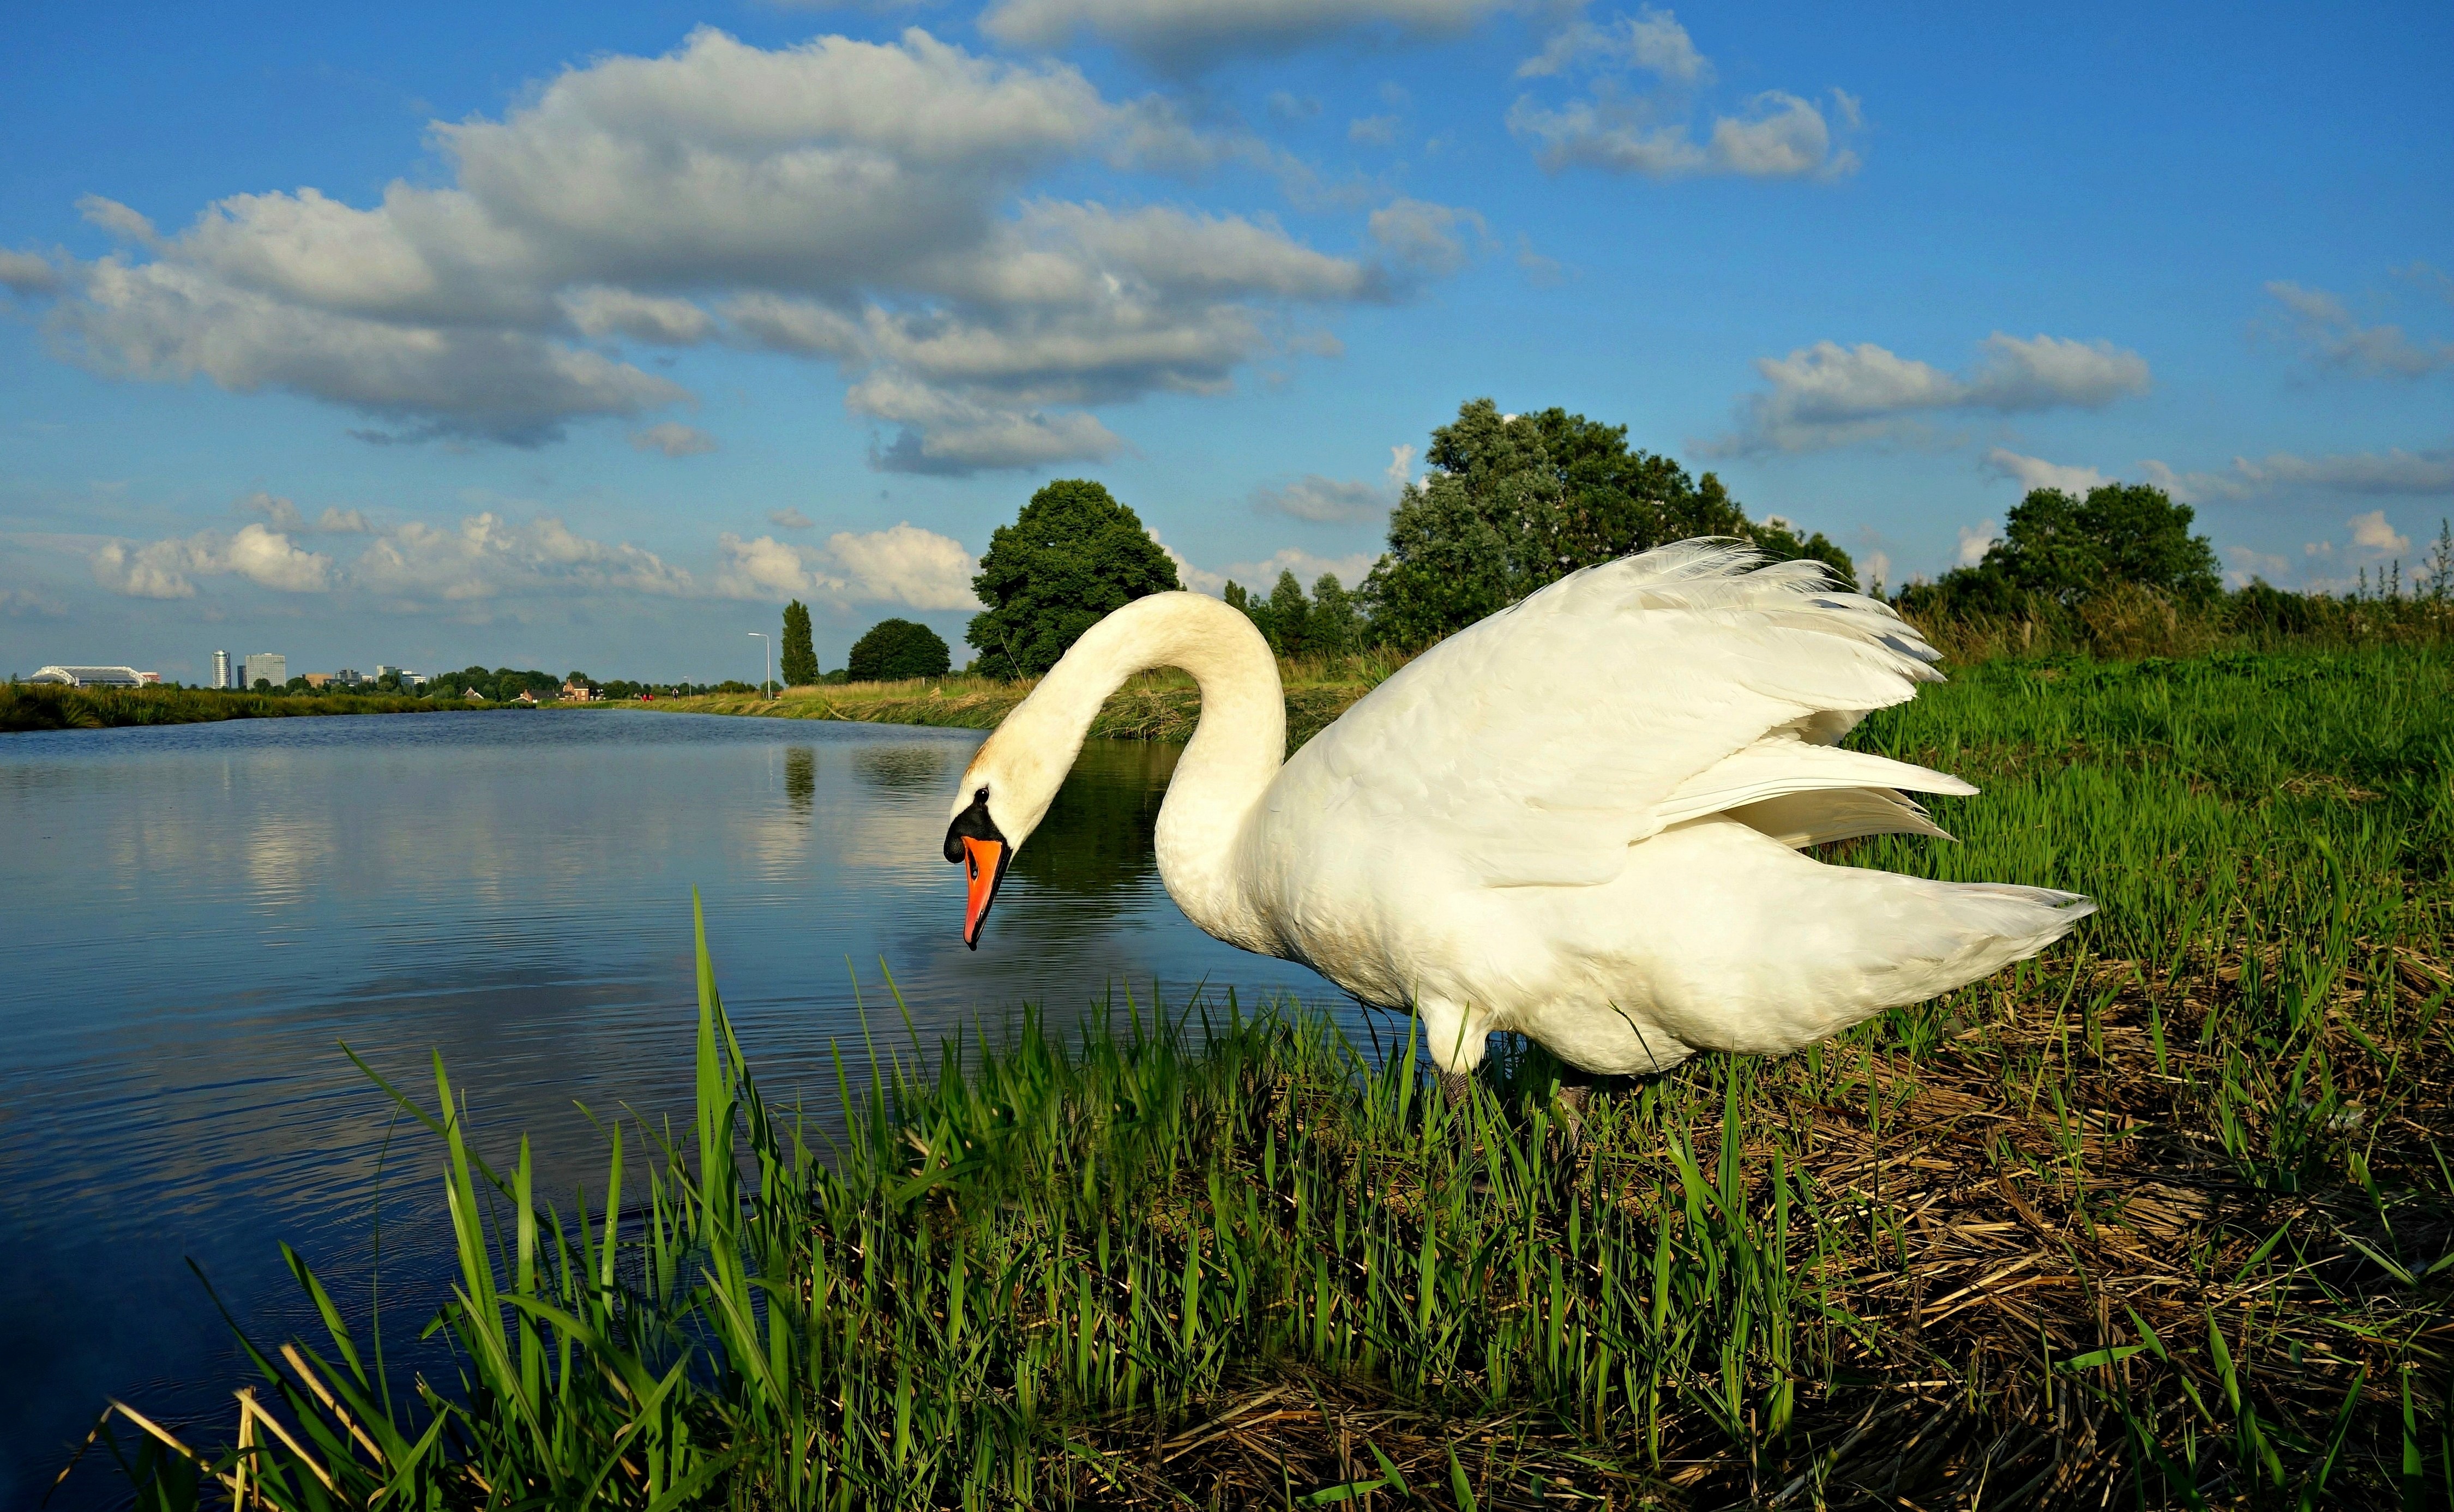
water, nature, bird, wing, white, lake, pond, wildlife, rural, green, reflection, blue, fauna, waterway, swimming, ornithology, swan, grace, duck, cygnus, vertebrate, reeds, scene, waterfowl, waterbird, water bird, moat, graceful, ducks geese and swans